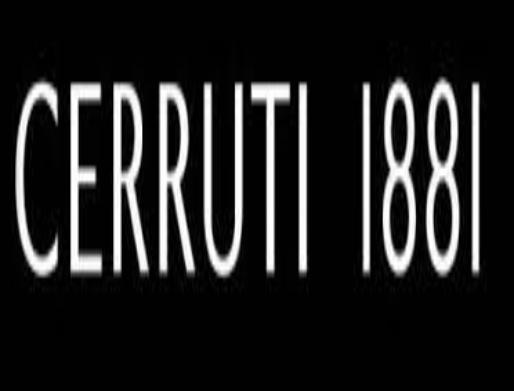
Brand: Cerruti 1881
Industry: Necessities